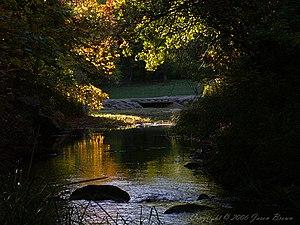
Les America the Beautiful Quarters sont une série de pièces d'un quart de dollar américain émise par l'United States Mint de 2010 à 2021 avec une possibilité d'extension jusqu'en 2033 pour faire connaître les différents parcs naturels des États-Unis. Ces pièces sont émises au rythme de cinq par an, par ordre de création des parcs retenus. La série actuelle comporte 56 pièces, une par État ou territoire et une pour le District de Columbia.